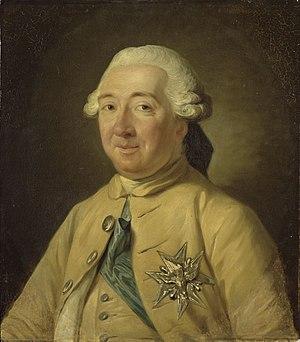
Fontenay-Trésigny est une commune française située dans le département de Seine-et-Marne, en région Île-de-France.
Saint-Germain-en-Laye [lɛ] est une commune française située à 19 km à l'ouest de Paris dans le département des Yvelines en région Île-de-France.